Andrew Rogers (artist)

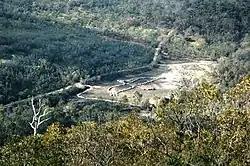
Bunjil geoglyph at the You Yangs, Lara, Australia. The creature has a wing span of 100 metres and approximately 1500 tons of rock was used to construct it.

Of particular note is a site in Cappadocia, Turkey, where between 2007 and 2011 Rogers completed the "Time and Space" geoglyph park. The thirteen structures comprise more than 10,500 tons of stone and, in total, the walls measure approximately in length. The structures that lie furthest apart are separated by a distance of .